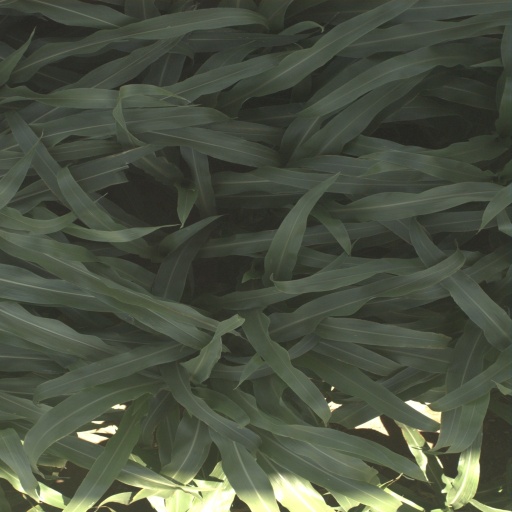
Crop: sorghum